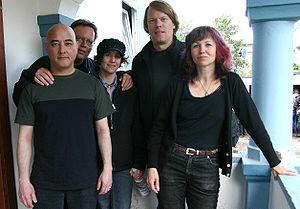
The Walkabouts est un groupe de musique américain originaire de Seattle, composé entre autres de Carla Torgerson et Chris Eckman.